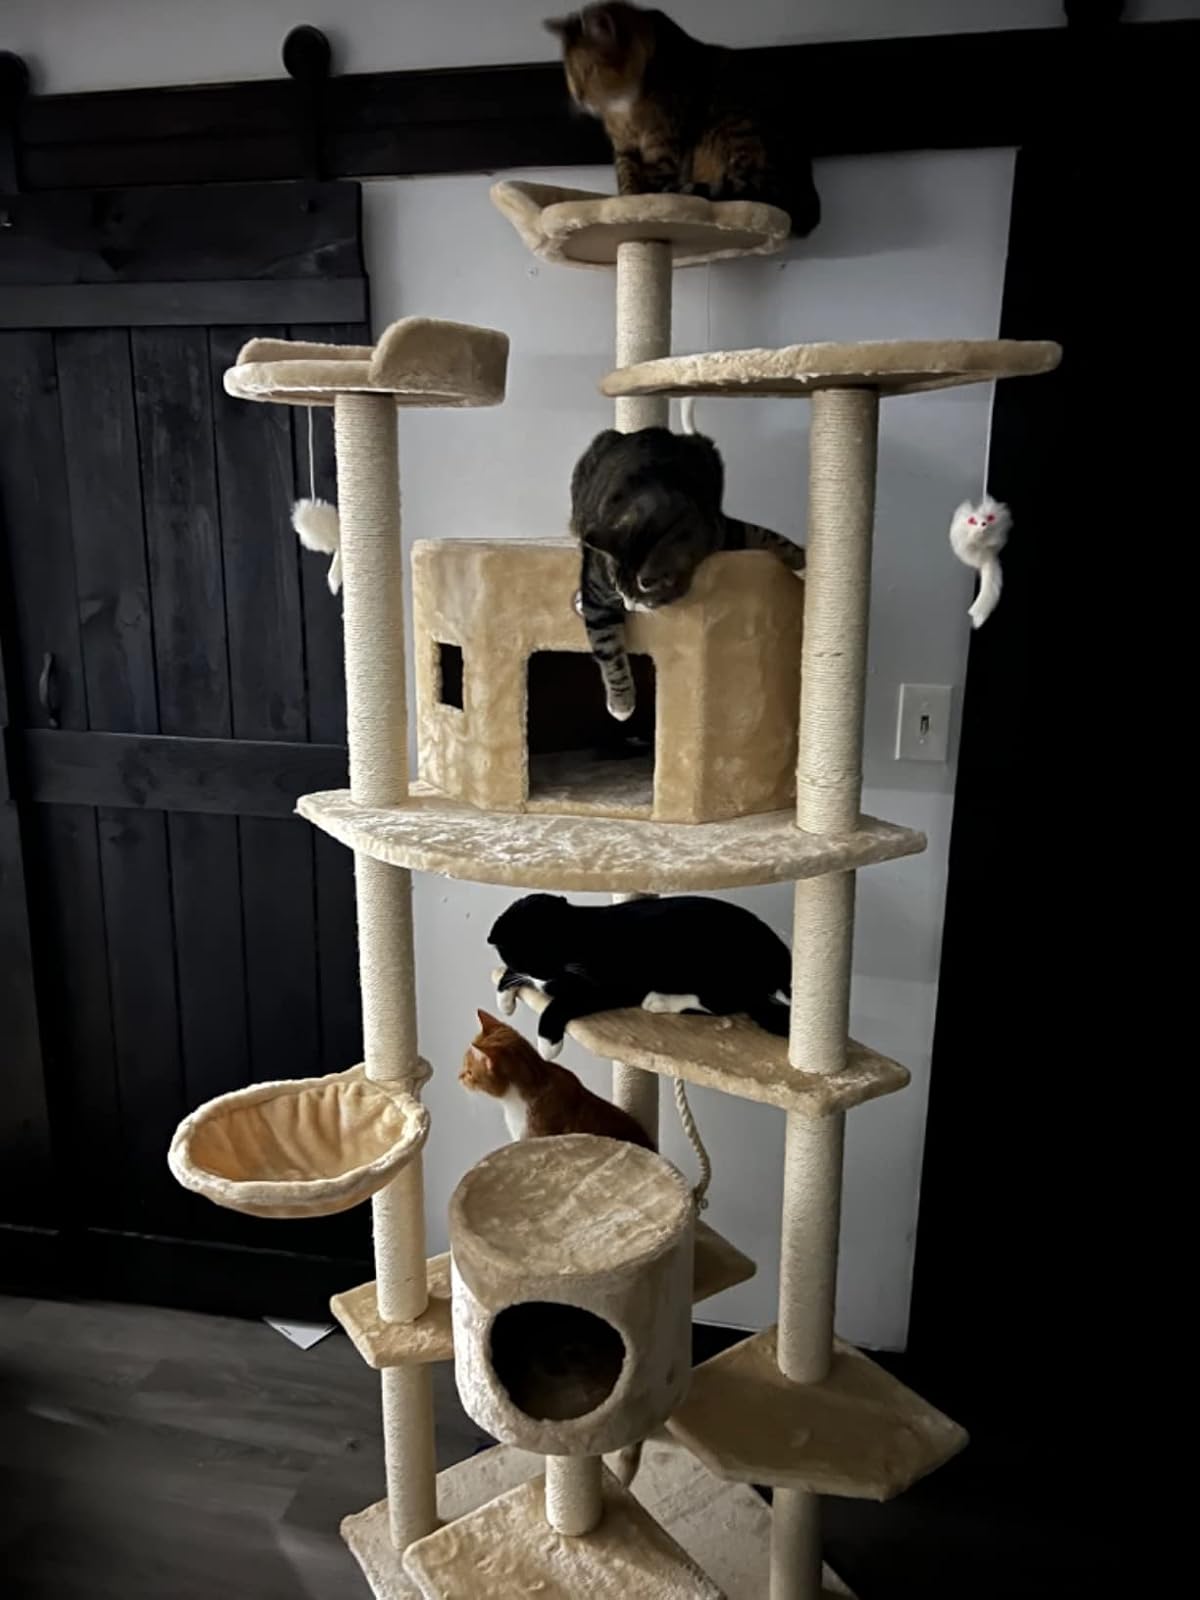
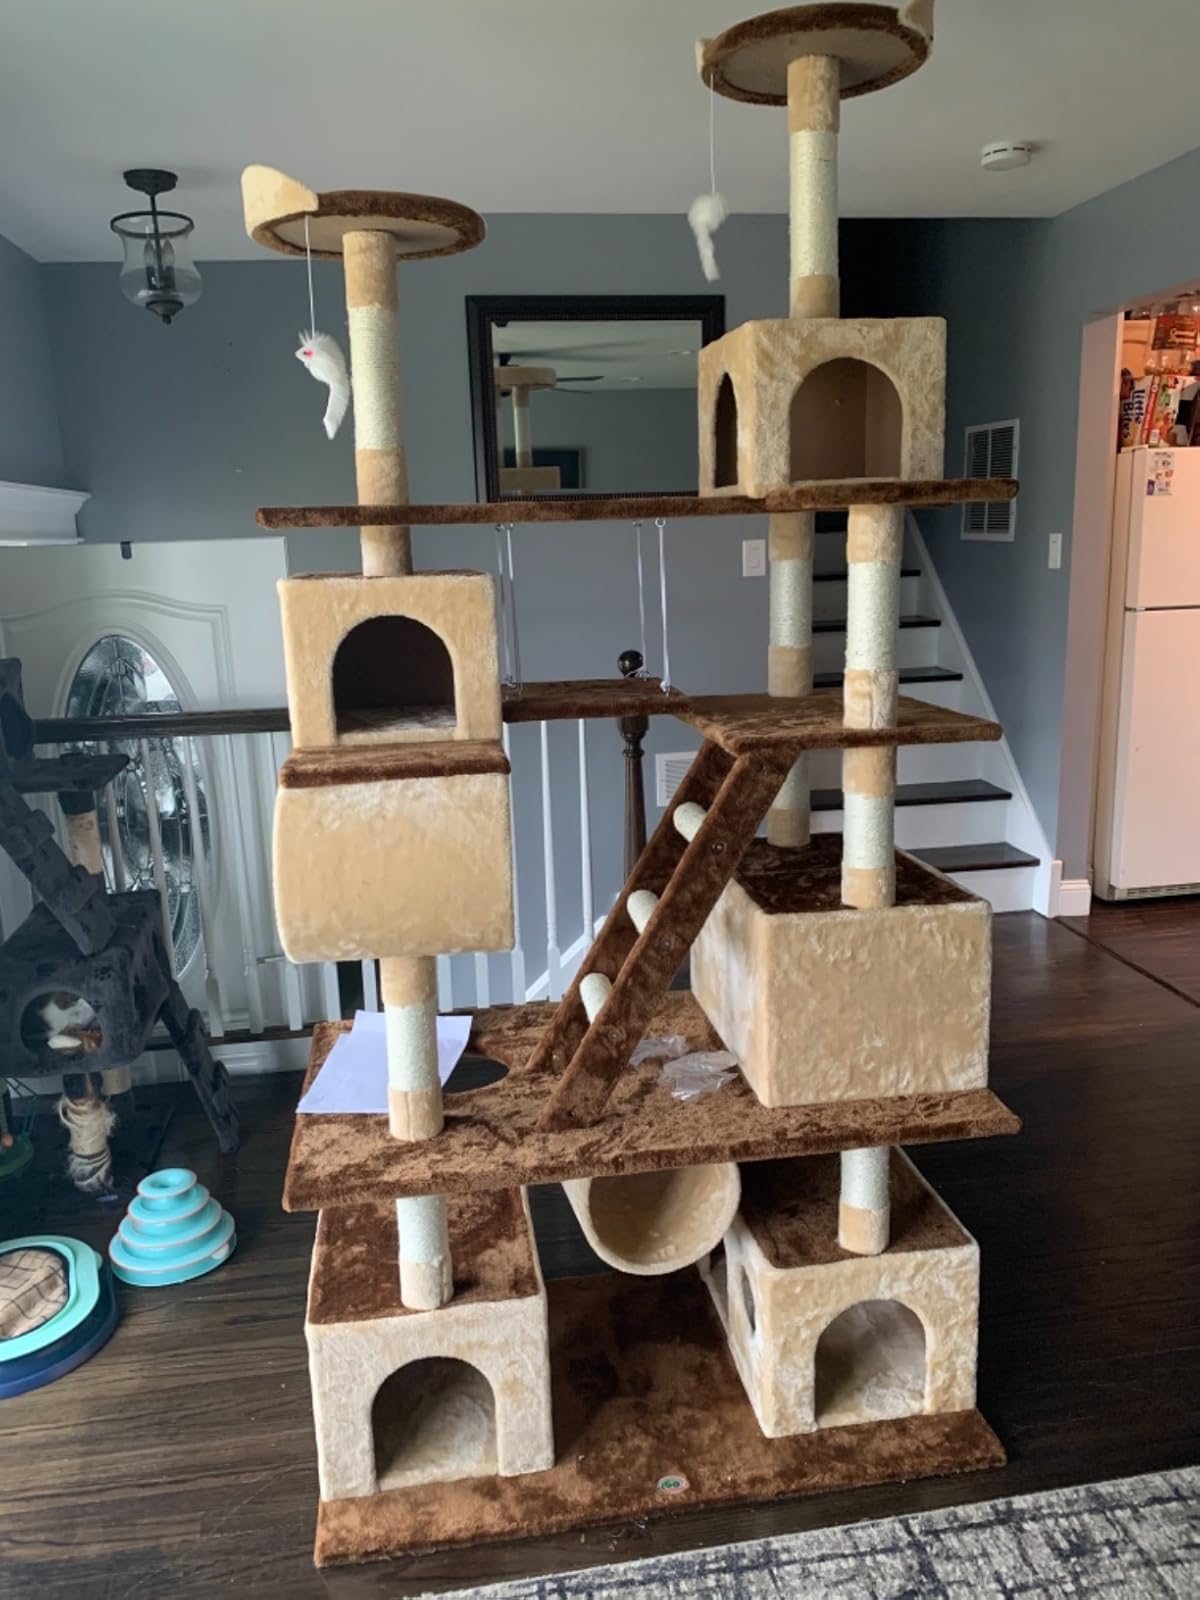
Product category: items_cat tree
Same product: no